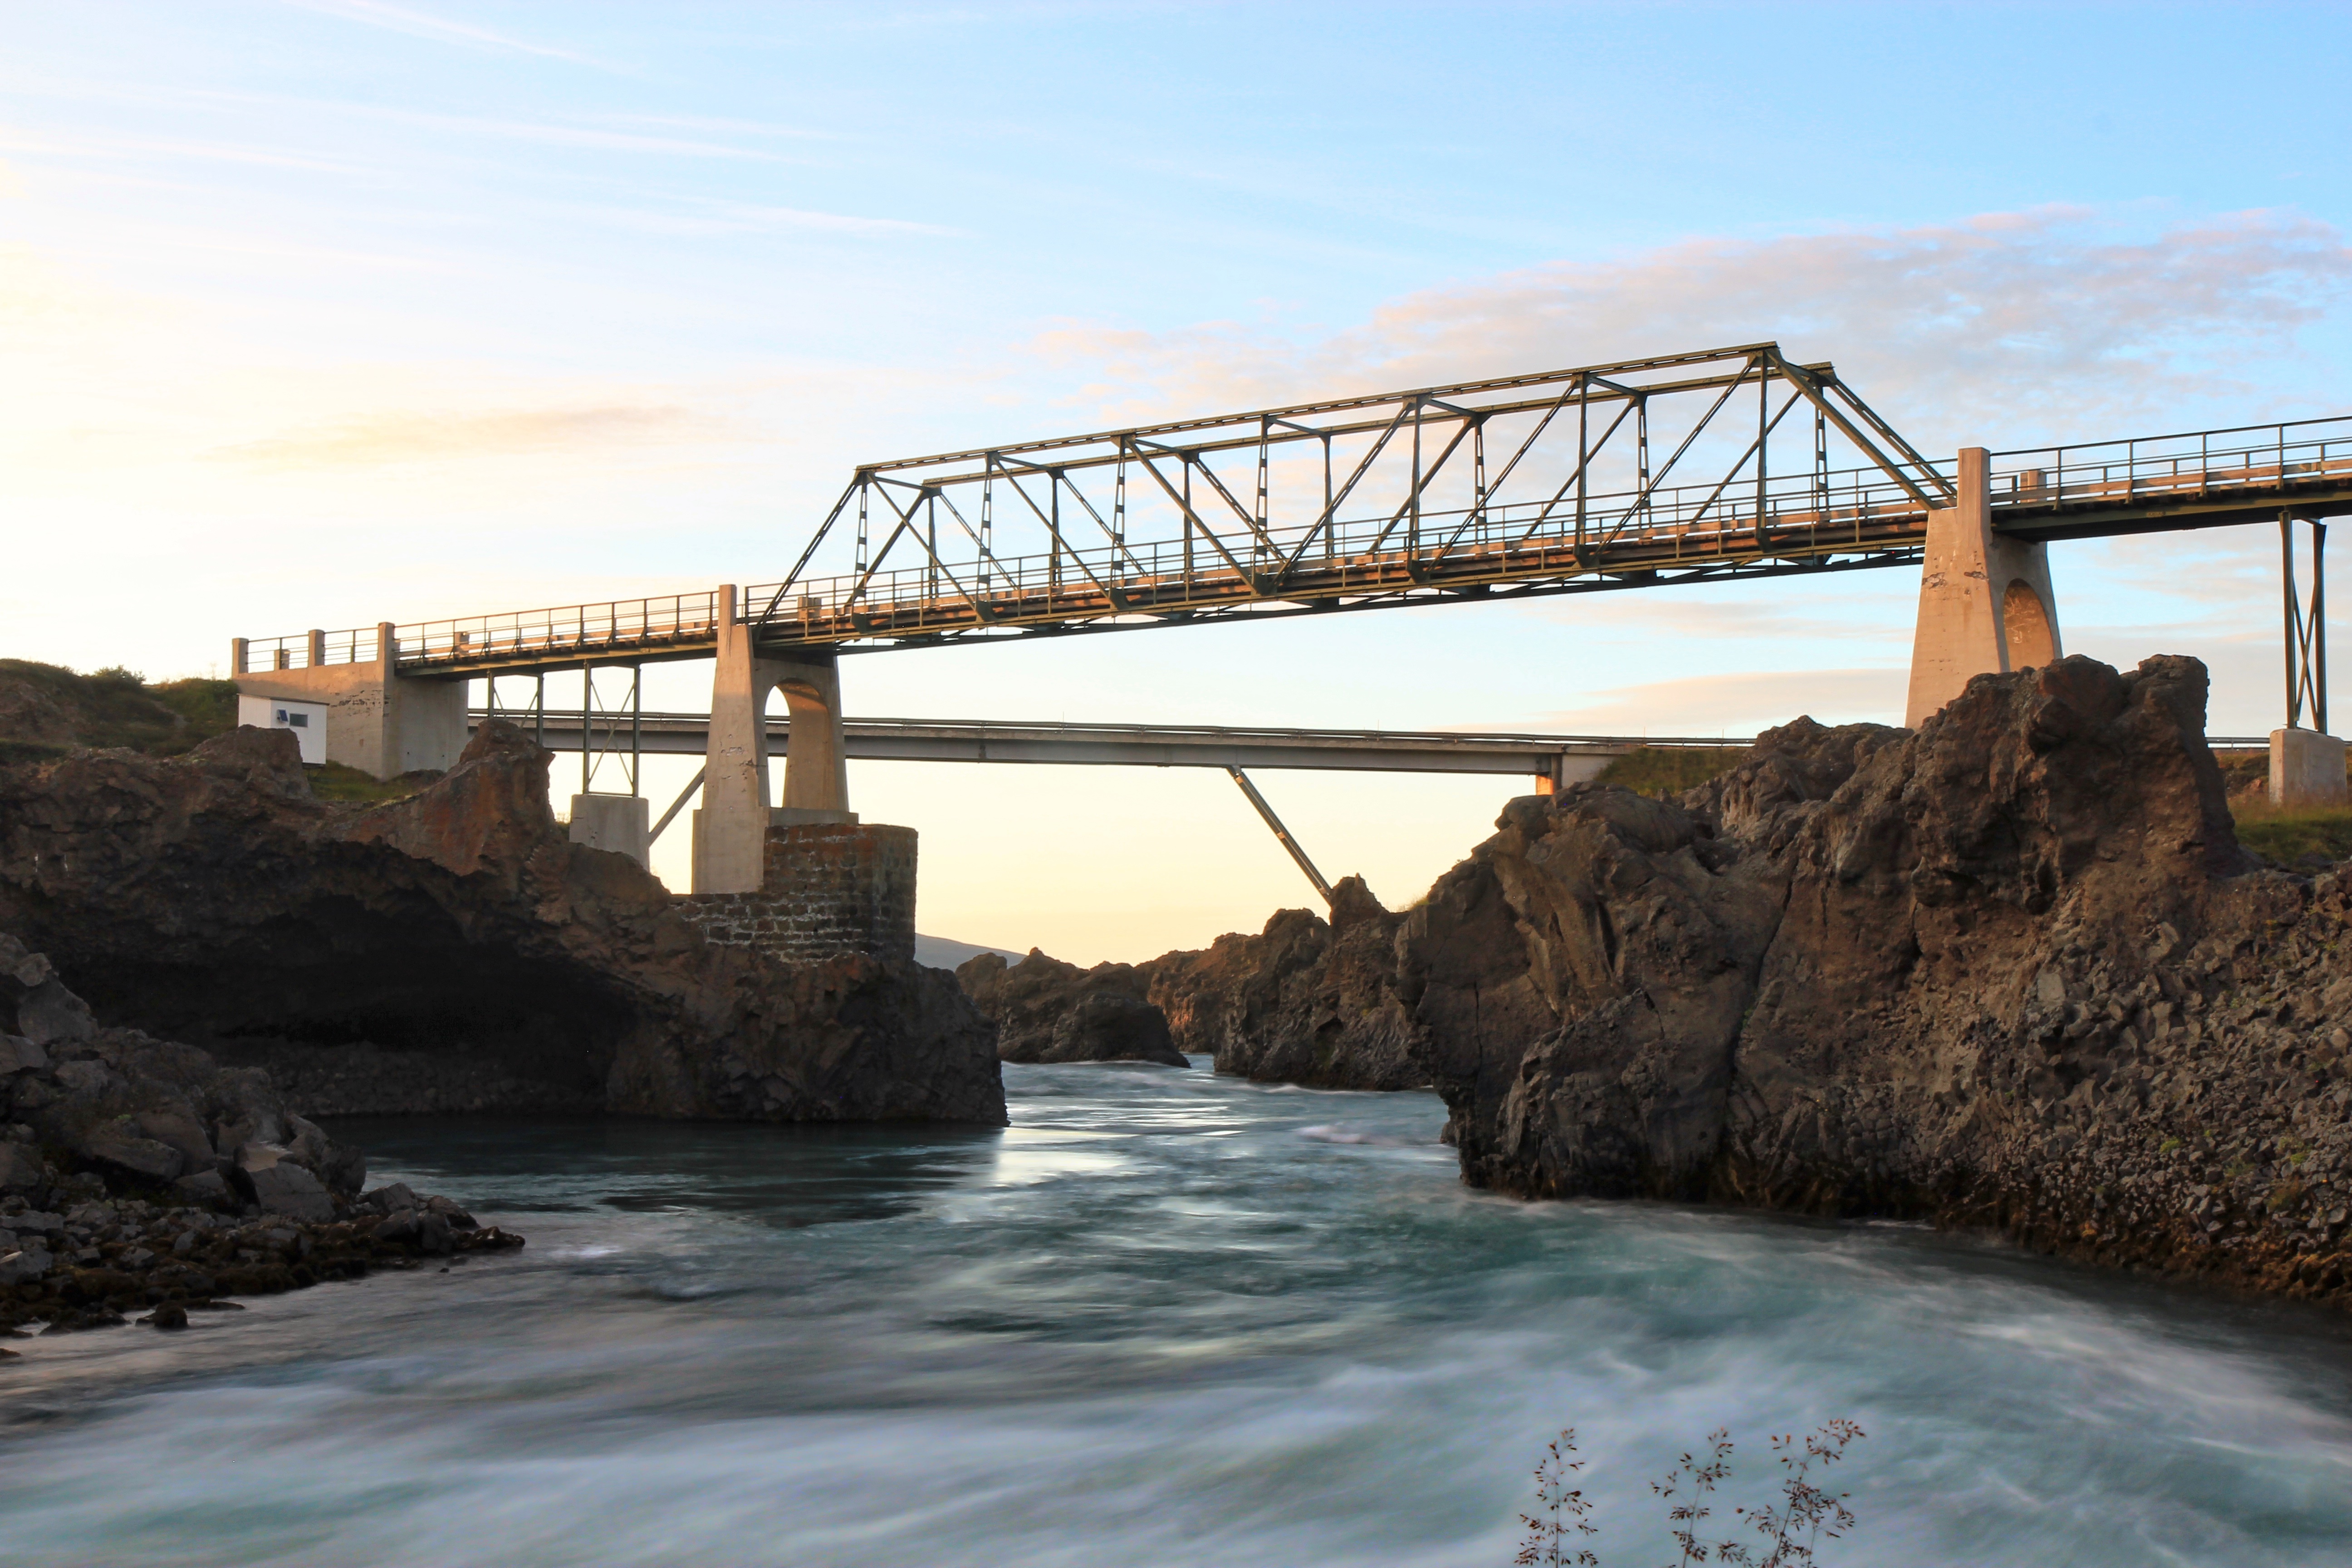
coast, bridge, river, bay, arch bridge, truss bridge, nonbuilding structure